Hard disk drive

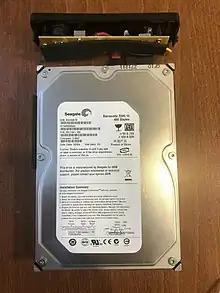
Seagate Hard Drive with a controller board to convert SATA to USB, FireWire, and eSATA

Consumer hard drives are commonly sold pre-packaged in disk enclosures, which protect the device and allow attaching them via common general purpose interfaces like USB, allowing the device to remain separate from any computer using it and to be portable. Such enclosures vary widely in size as they are usually not intended to be inserted into a system as a fixed component. Enclosures may also contain multiple hard drives combined as RAID.